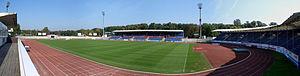
Parc des sport d'Oberwerth à Coblence
Le Parc des Sports d'Oberwerth est un complexe sportif situé à Coblence, comportant un stade, un gymnase et une salle d'armes. Il est situé dans la rue Jupp-Gauchel et le district d'Oberwerth.